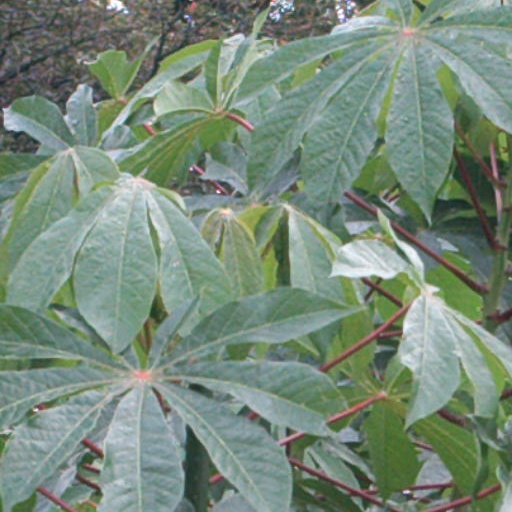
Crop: cassava